Tops In Blue

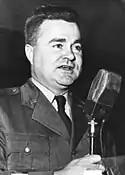
Major Al Reilly

Air Force Major Al Reilly created the Air Force Worldwide Talent Contest in 1953, and Tops in Blue began as a tour showcasing the best members of the contest performing at 230 locations in 235 days. Initially, the contest was judged in 14 categories ranging from comedy, drama, pop, jazz, hillbilly, vocal and instrumental. It was judged by celebrities like Barry White, Les Brown, Richard Roundtree, and Esther Williams. In 1954, Ed Sullivan invited Tops in Blue to perform at Mitchel Air Field, NY on his show "Toast of the Town" where Airman Second Class Jerry Van Dyke led the show as Master of Ceremonies. In 1964, Tops in Blue left the stage to record in a movie studio to produce films and records for distribution throughout the Air Force. However, in 1971 Tops in Blue gained Air Force support to return to the stage on their return to live tours in 1972.